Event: Nepal Earthquake
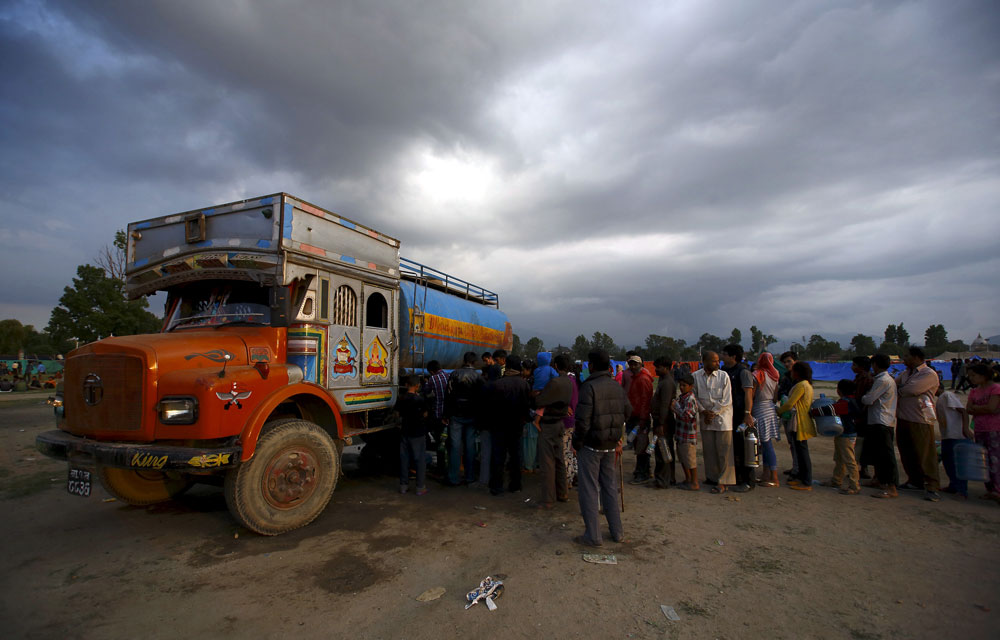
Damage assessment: no_damage